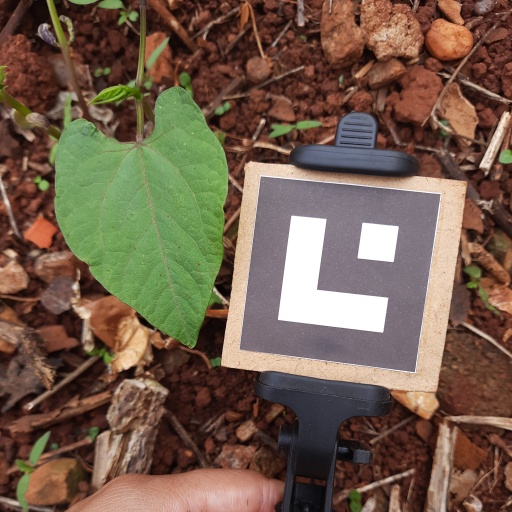
Observations: flat surface, no eating holes, with soild dust, under shade